Francis Gibson (banker)

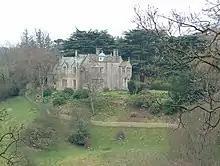
Balder Grange

He was born in Saffron Walden, Essex, the son of the banker Atkinson Francis Gibson (1763-1829).